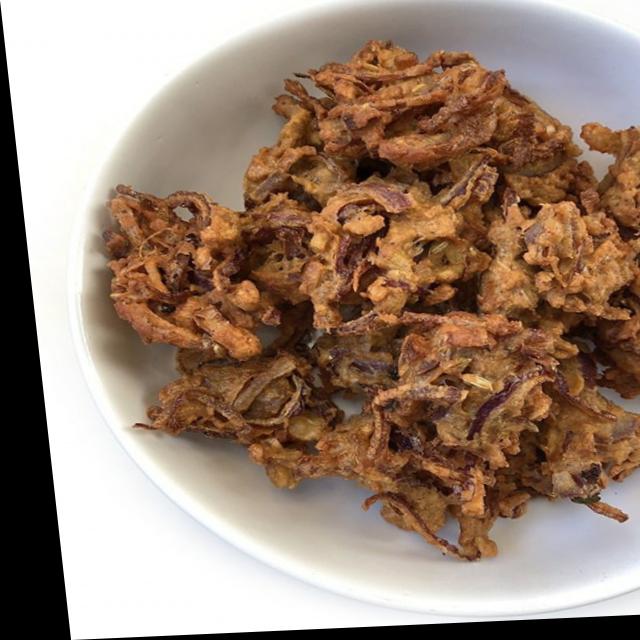
Dish: pakode